Bronze mirror

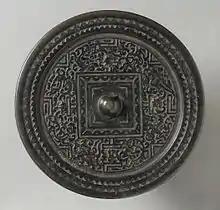
An Eastern Han-period TLV mirror, 25–220 CE

They are first-surface mirrors, where the immediate bronze surface is flat, plain and highly polished to be reflective, rather than second-surface mirrors, like modern glass mirrors, where the reflection comes from a backing applied to the glass.